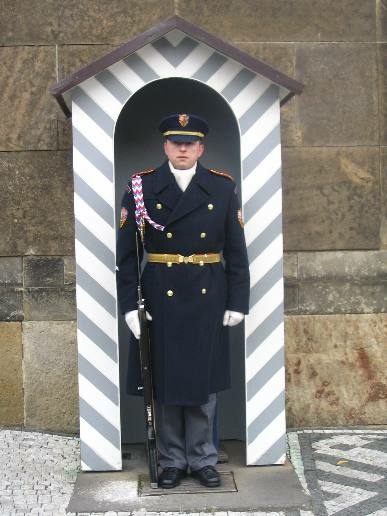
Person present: Yes